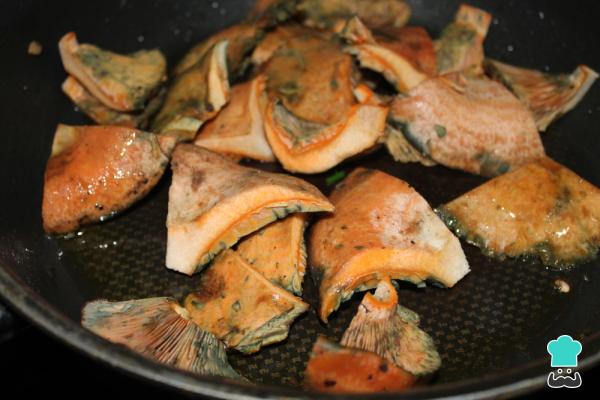
Pon en una sartén amplia las cucharadas de aceite de oliva y calienta. Añade los níscalos y dale unas vueltas con una cuchara de madera mientras los dejas cocer durante un minuto.